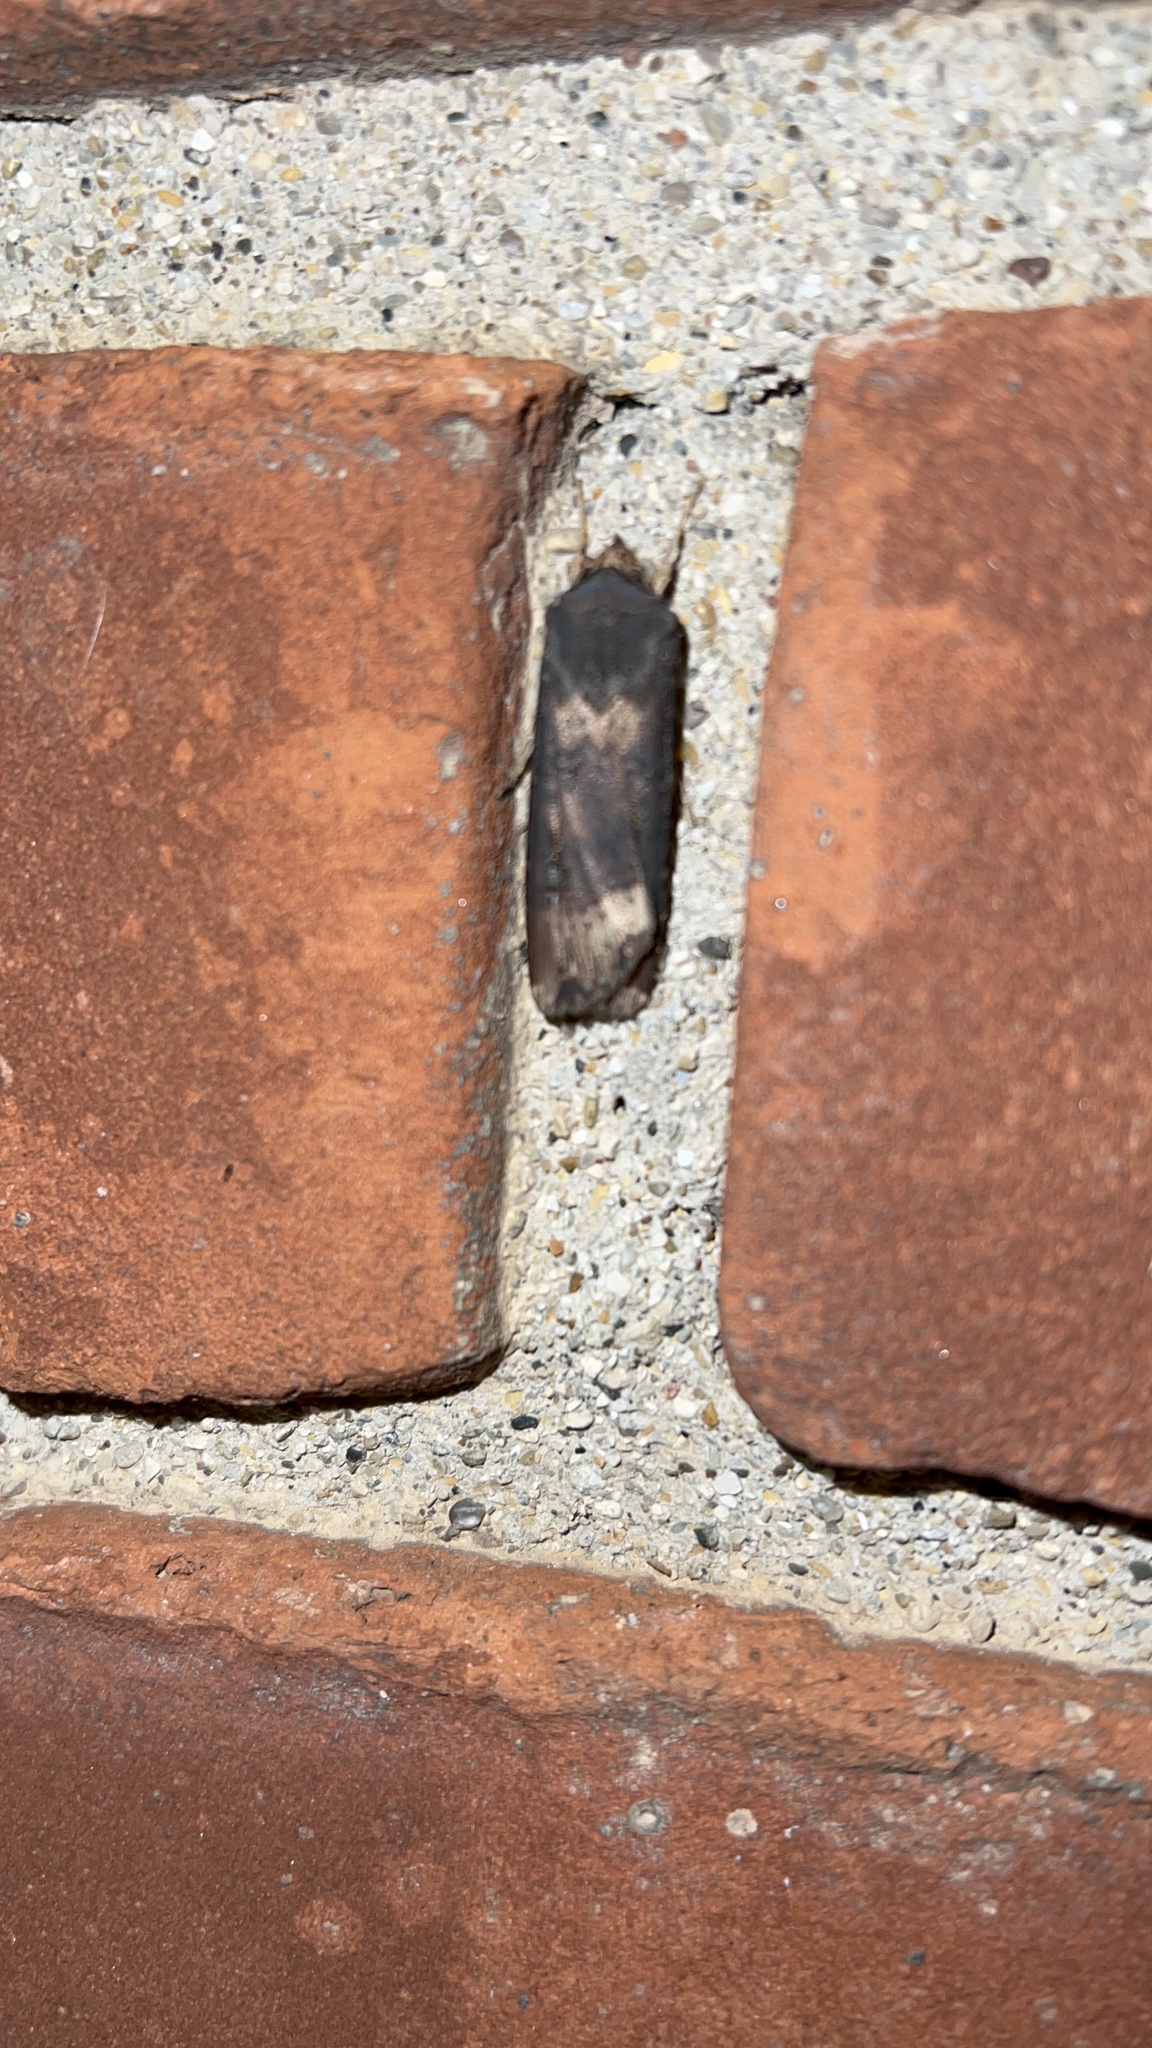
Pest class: cutworms